Most Holy Redeemer Church (Detroit)

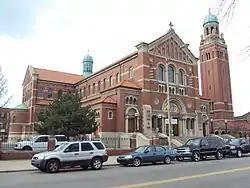

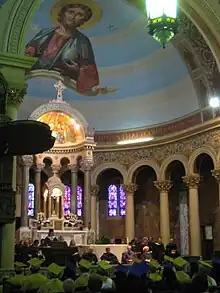
Most Holy Redeemer Church Sanctuary

The Most Holy Redeemer Church is located at 1721 Junction Street in Southwest Detroit, Michigan, within the West Vernor–Junction Historic District. The church was once estimated as the largest Roman Catholic parish in North America. West Vernor–Junction Historic District is adjacent to Mexicantown and contains a growing Mexican community and resurgent neighborhood.